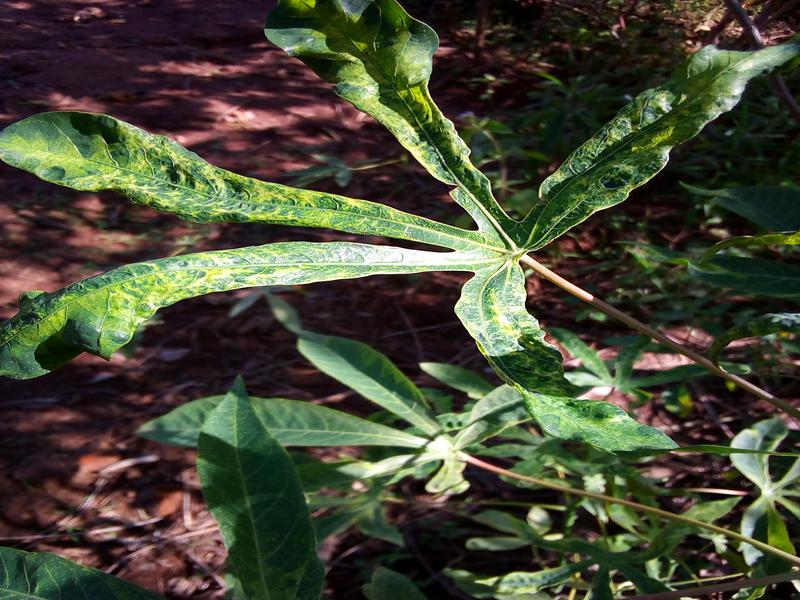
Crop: cassava
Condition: mosaic_disease